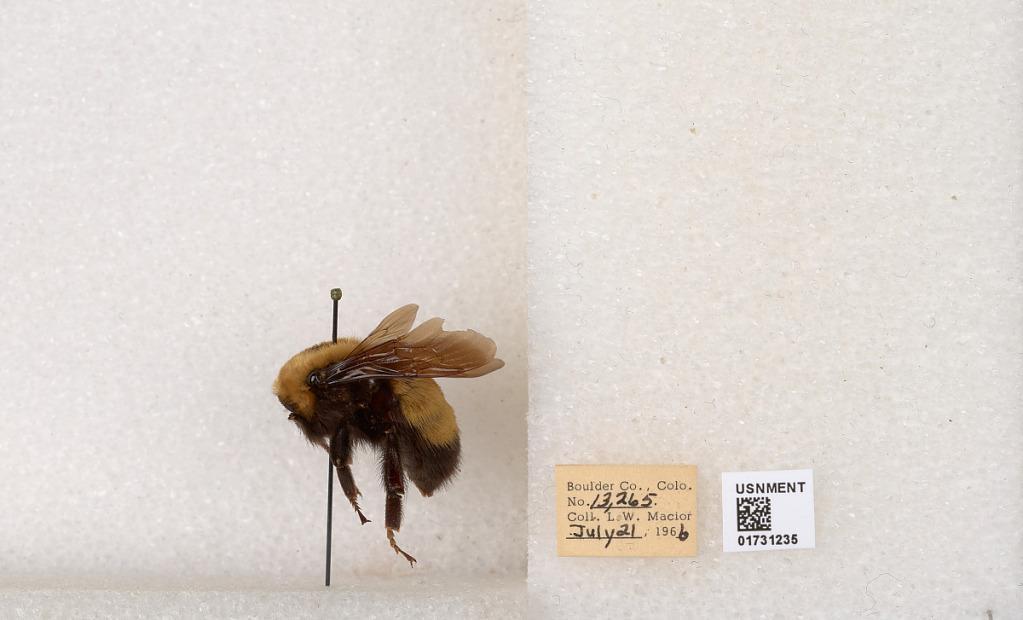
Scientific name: Bombus (Bombus) nevadensis Cresson